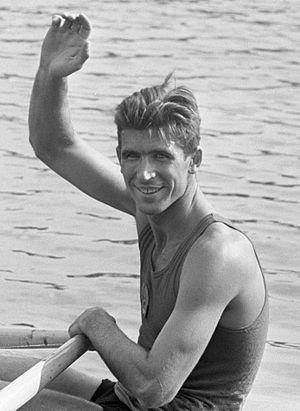
Vyacheslav Nikolayevich Ivanov, né le 30 juillet 1938 à Moscou, est un rameur soviétique, de nationalité russe, pratiquant l'aviron dans la discipline du skiff.